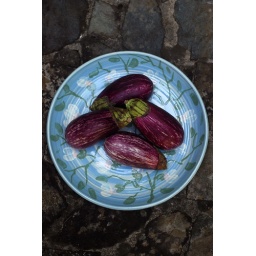
eggplants in a blue bowl